Terrick Williams

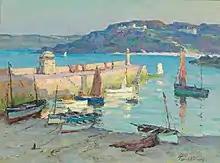

Williams focussed on landscape and marine subjects and painted in oil, pastel and watercolour. Baldry said that "a number of notable paintings of marine subject" stand to Williams's credit, and that "His right to a place among the chief of the British marine painters of the present day is indisputable." He travelled extensively and his impressionistic, luminous paintings sought the transient effects of light and reflections in Venice, St. Tropez, Paris, Brittany and St. Ives.